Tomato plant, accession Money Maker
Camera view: vertical (180 deg); turntable rotation: 240 degrees
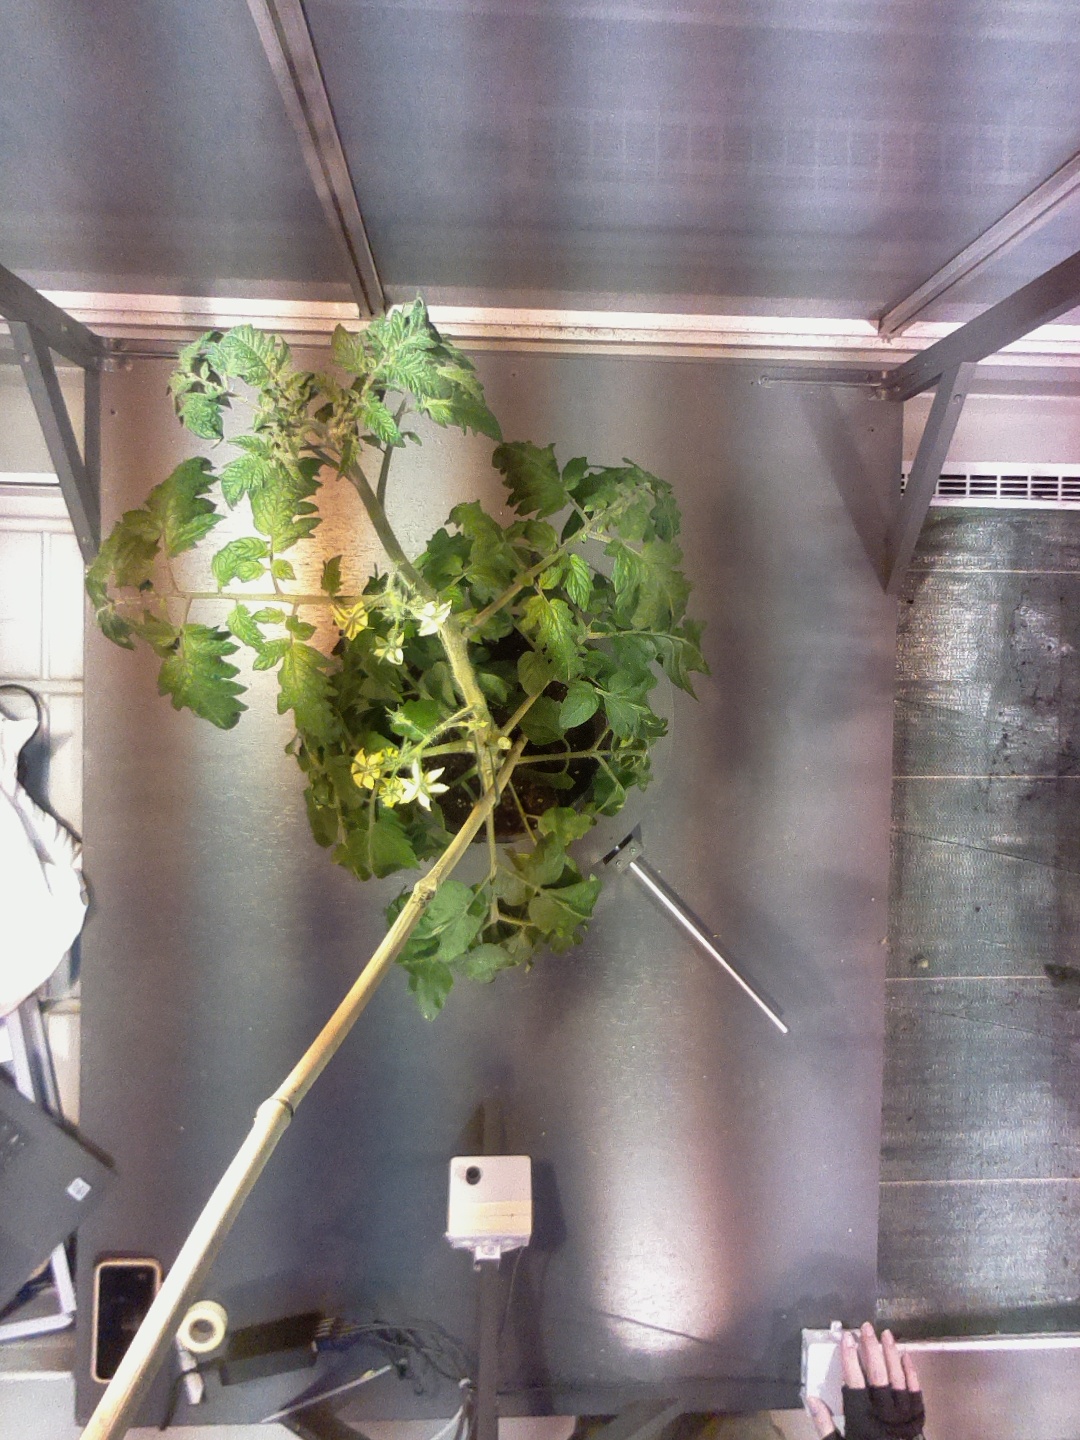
BBCH growth stage 67: Full flowering, 70%-80% of flowers open, more petals falling